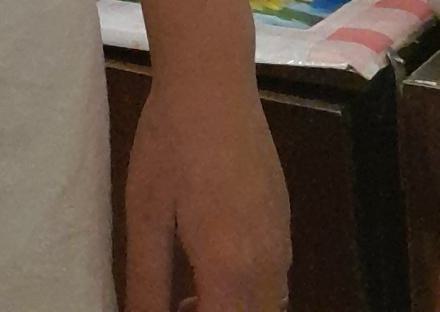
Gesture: no_gesture